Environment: real
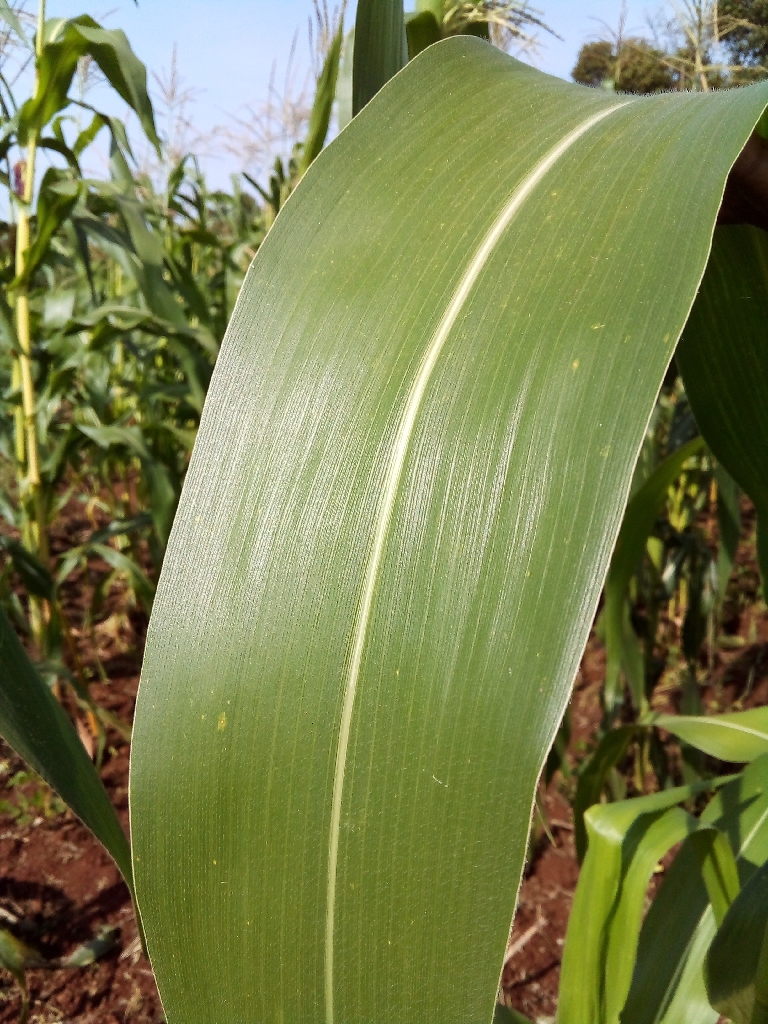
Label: healthy